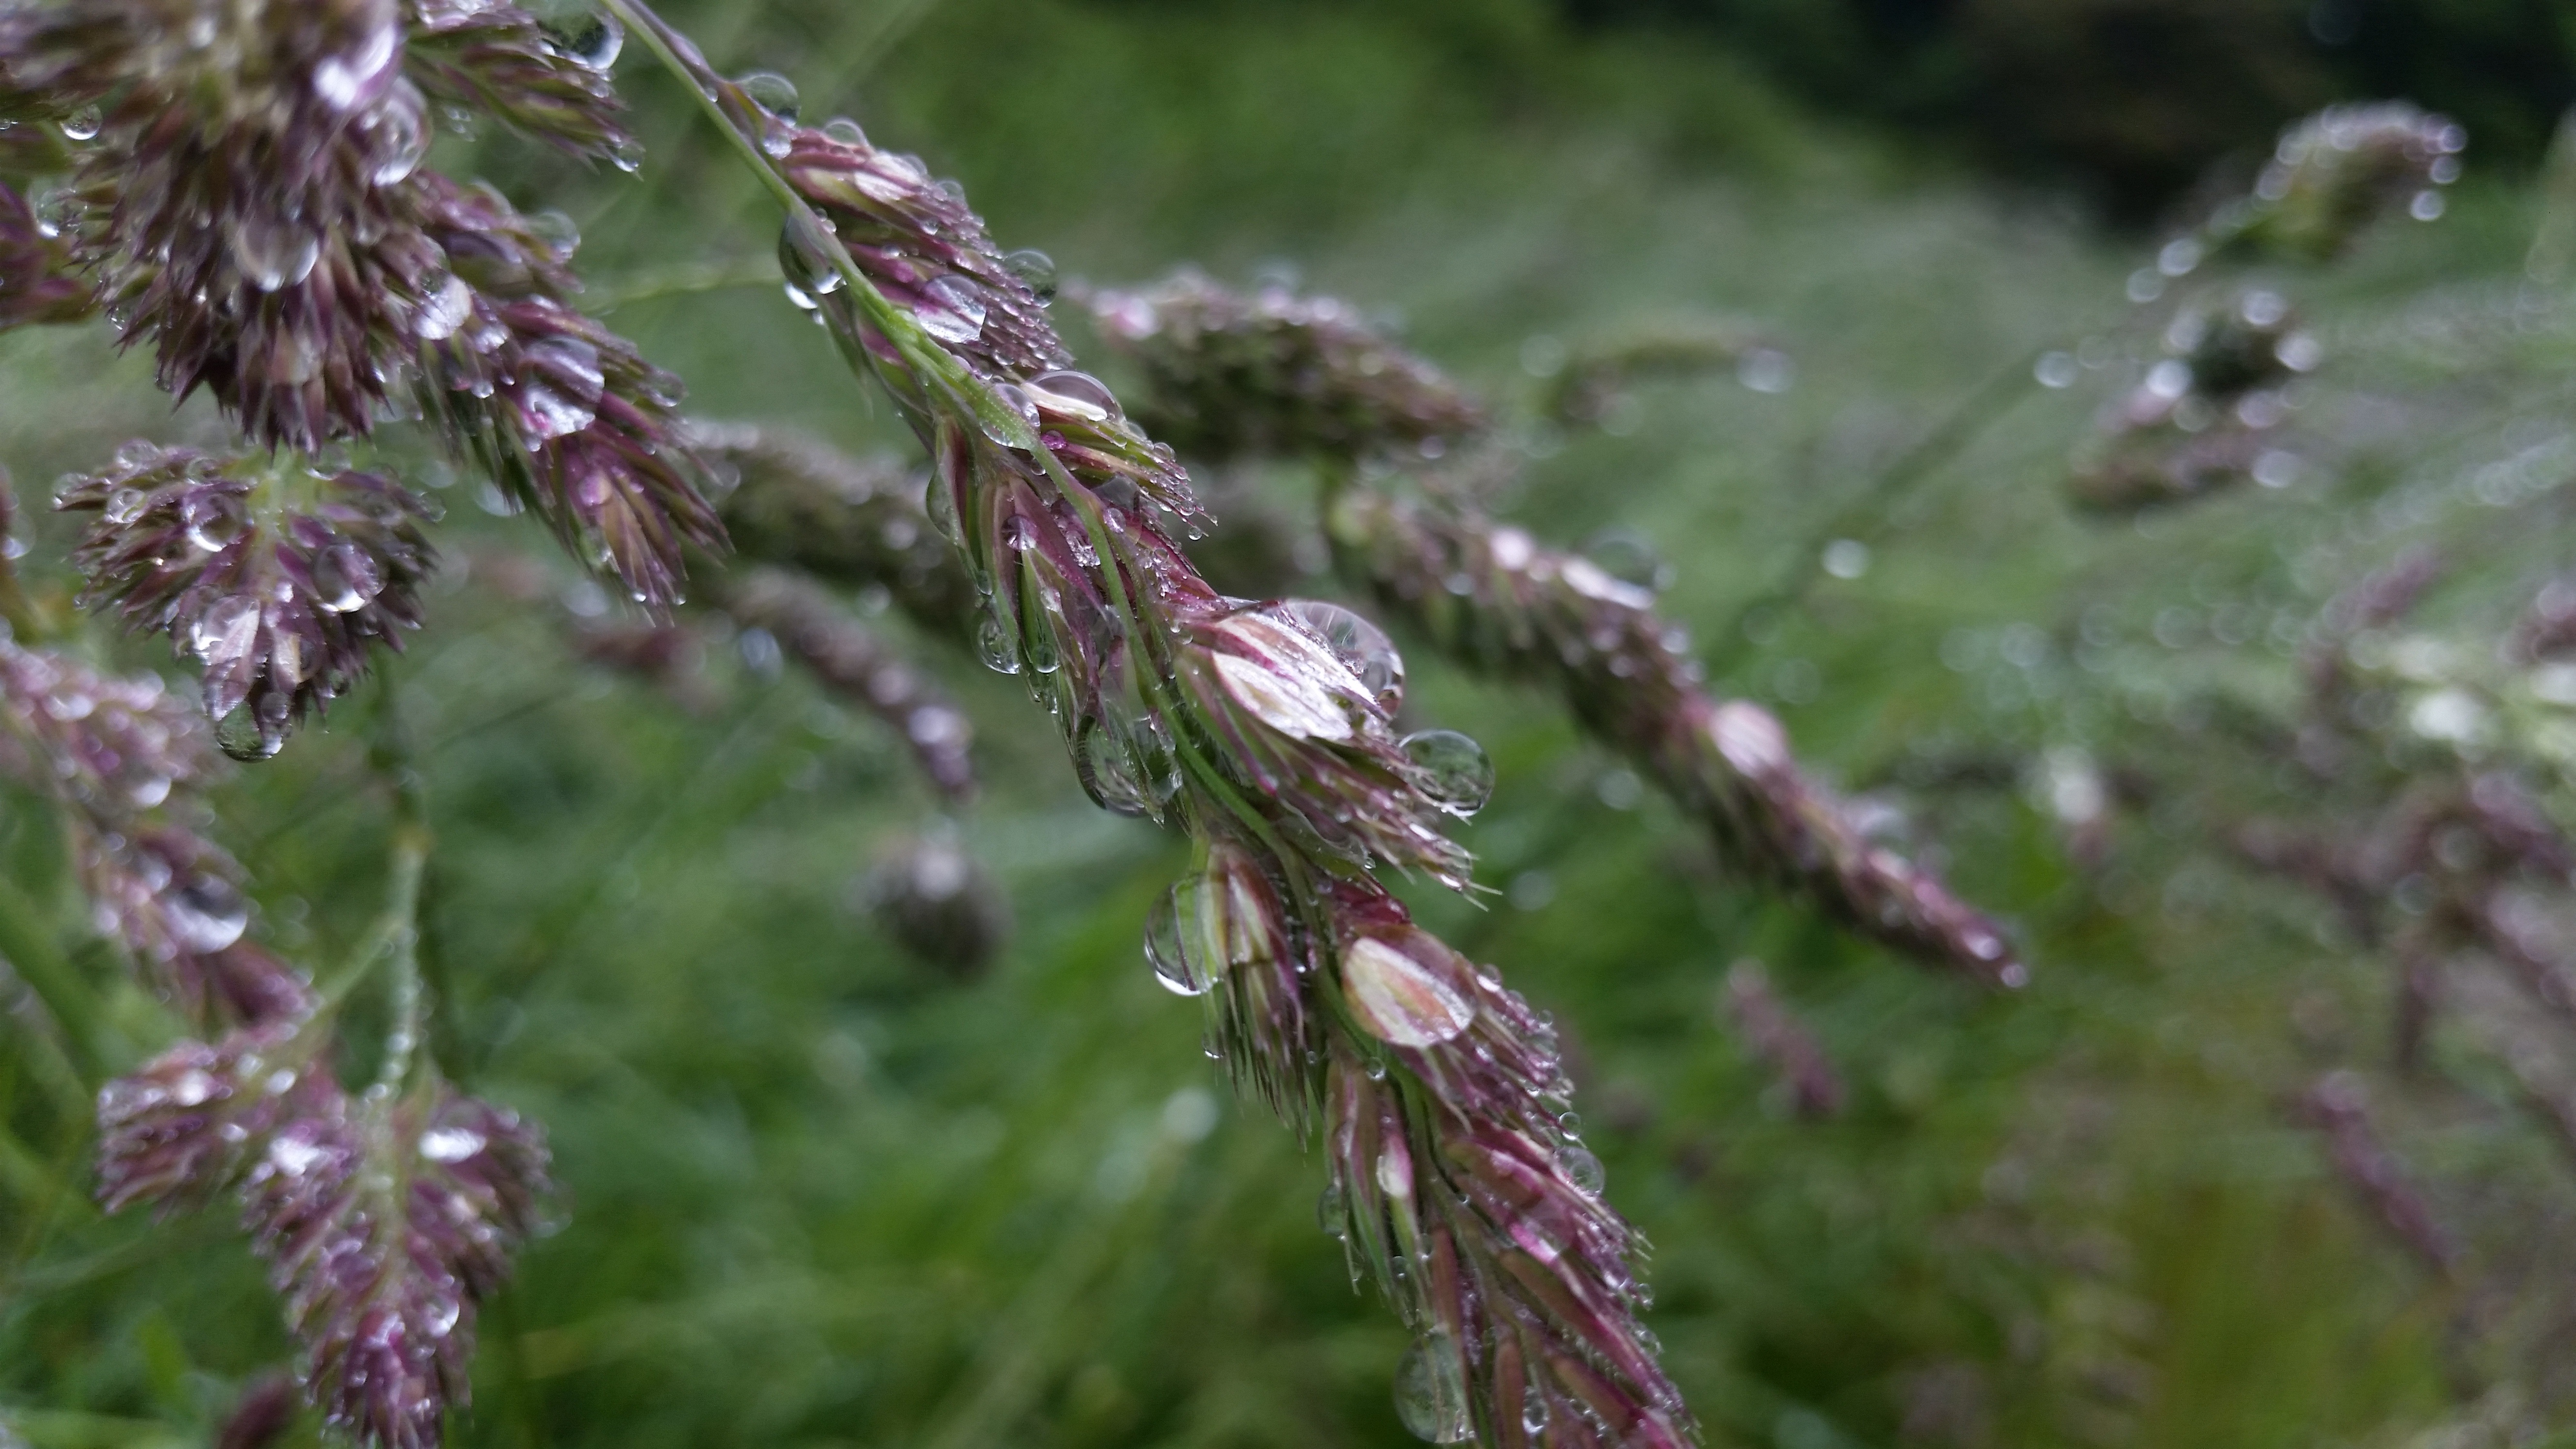
tree, nature, forest, grass, branch, drop, dew, plant, morning, leaf, flower, frost, green, herb, botany, flora, wildflower, close up, netherlands, dewdrop, macro photography, flowering plant, grass family, plant stem, land plant